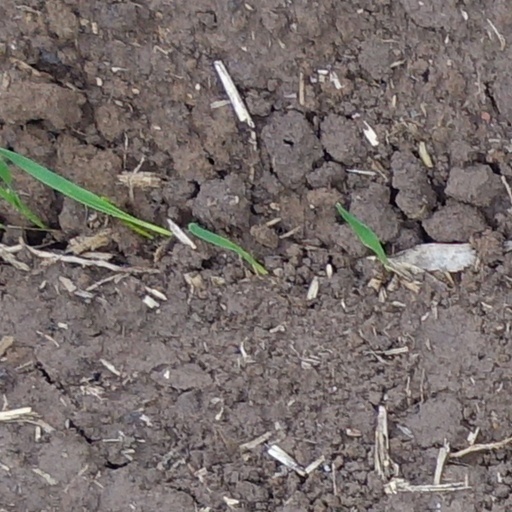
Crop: wheat